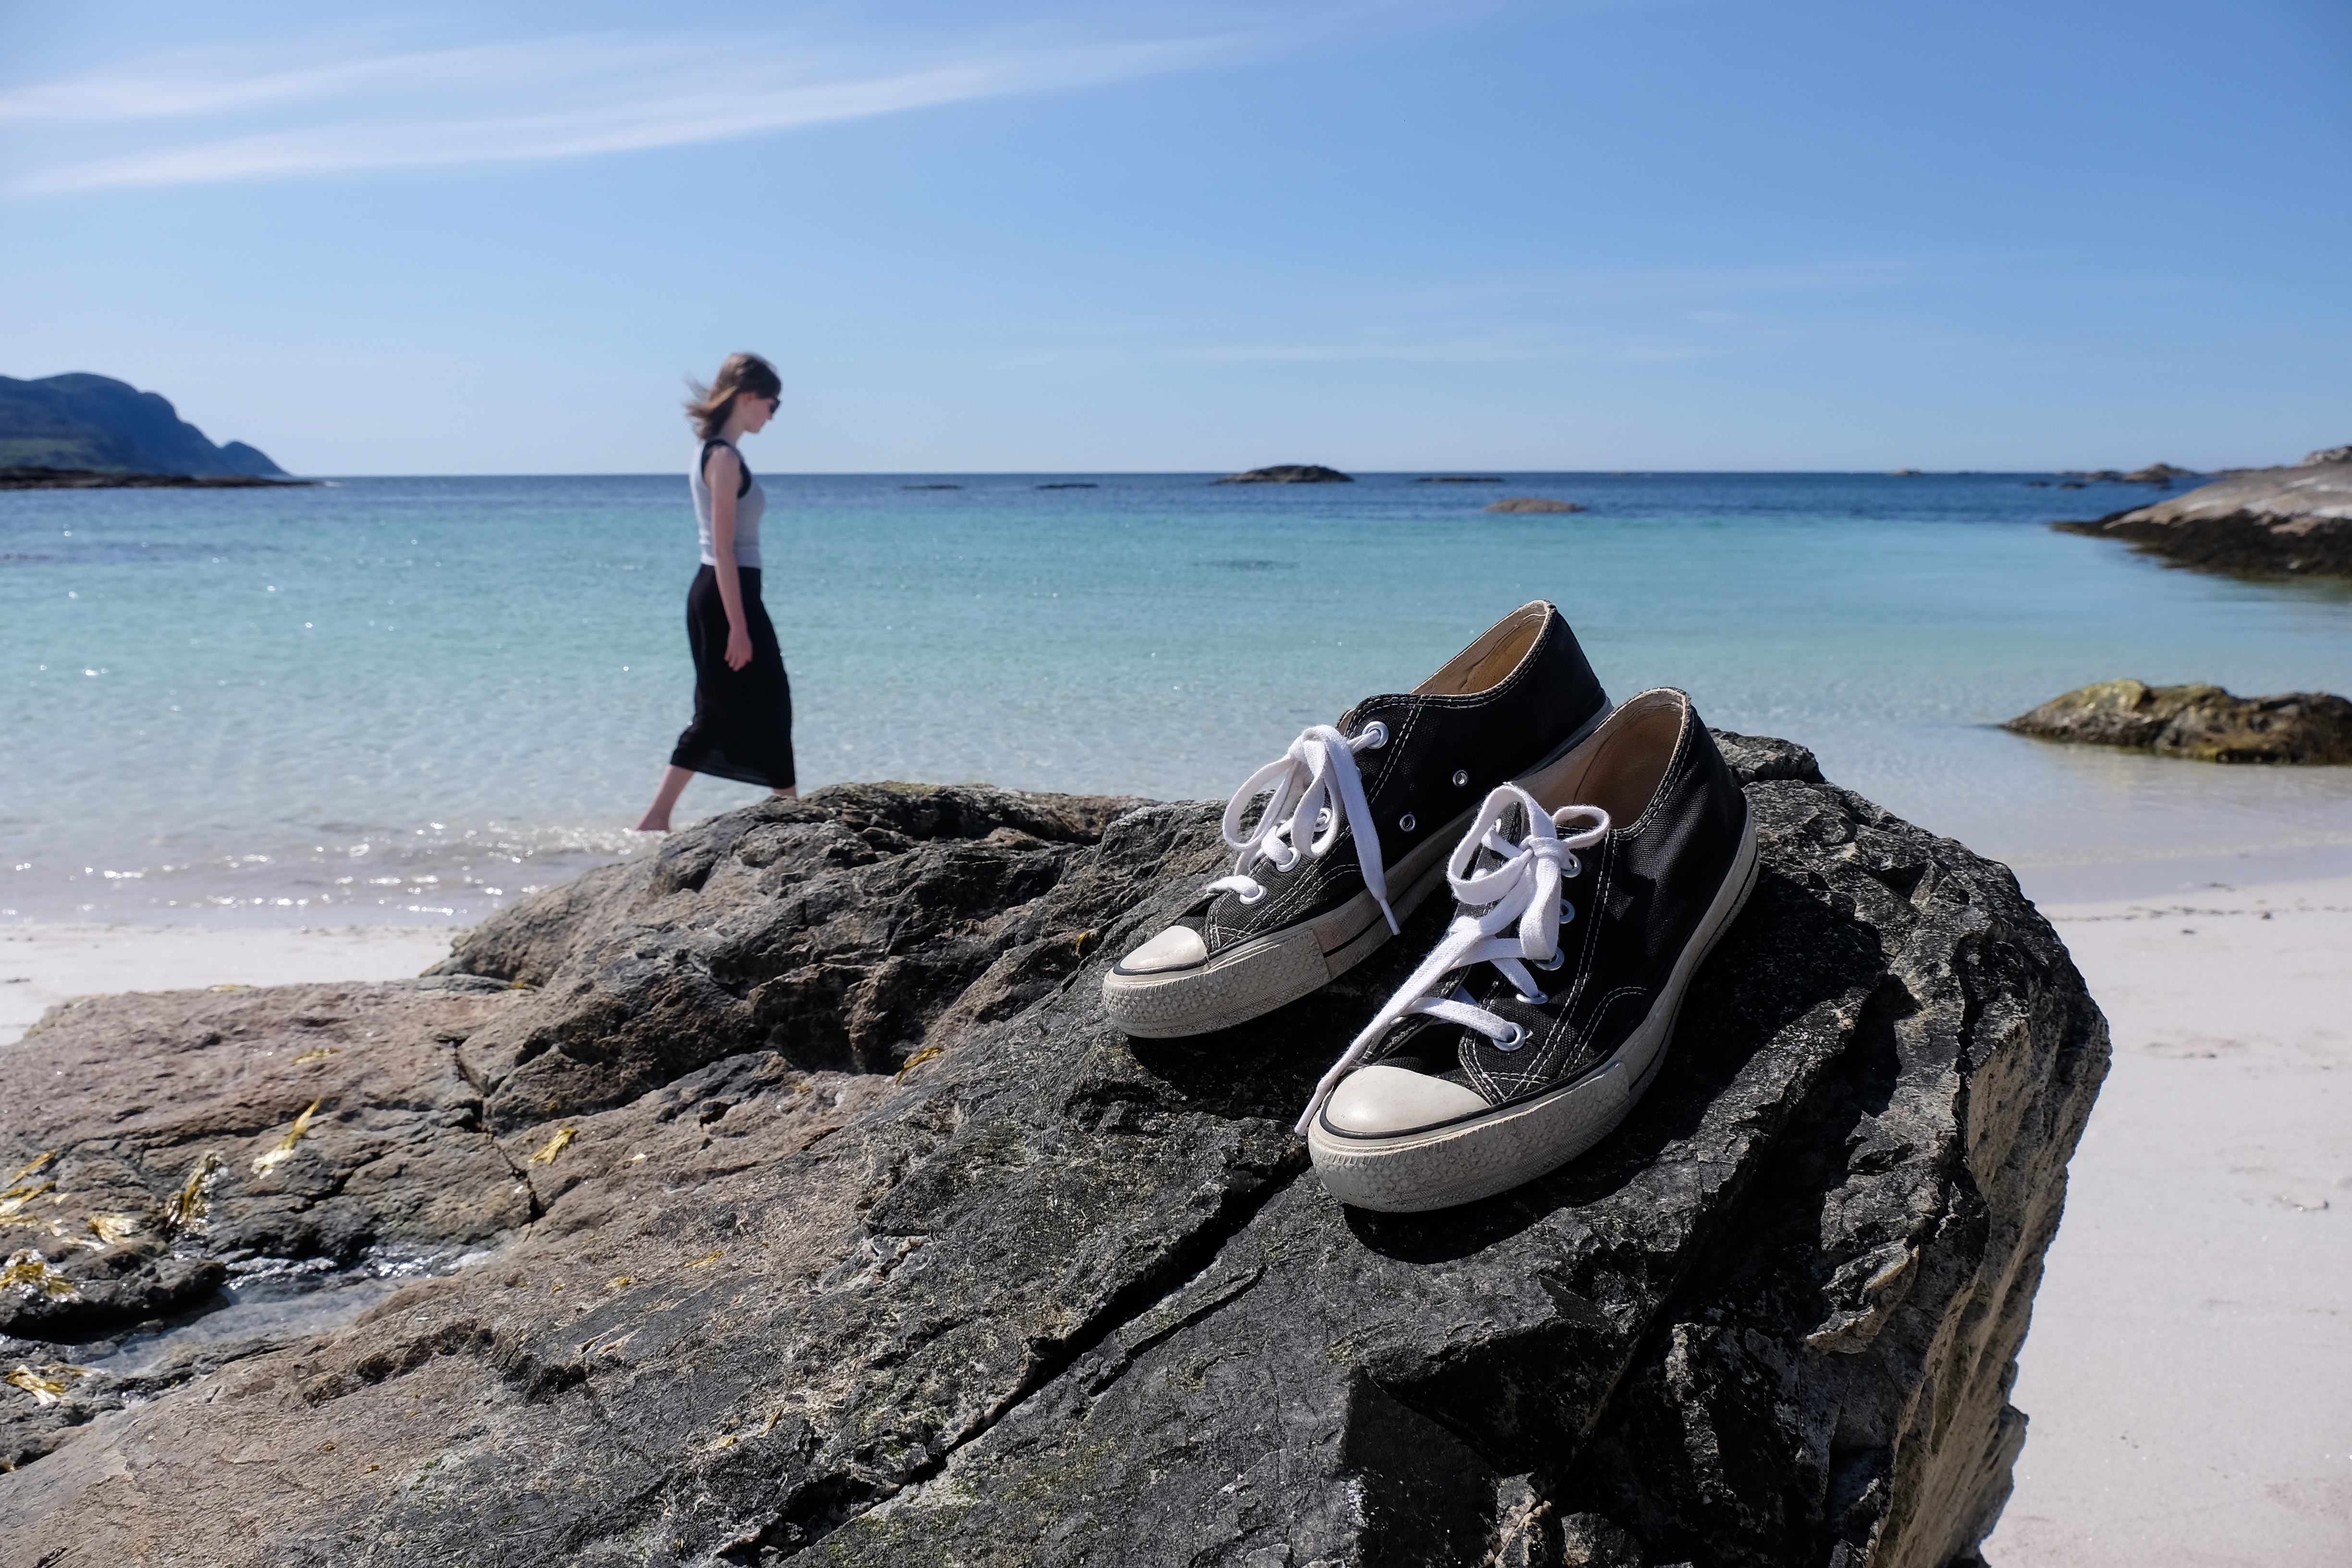
beach, sea, coast, rock, ocean, shore, wave, vacation, cliff, vehicle, bay, terrain, material, body of water, cape, wind wave